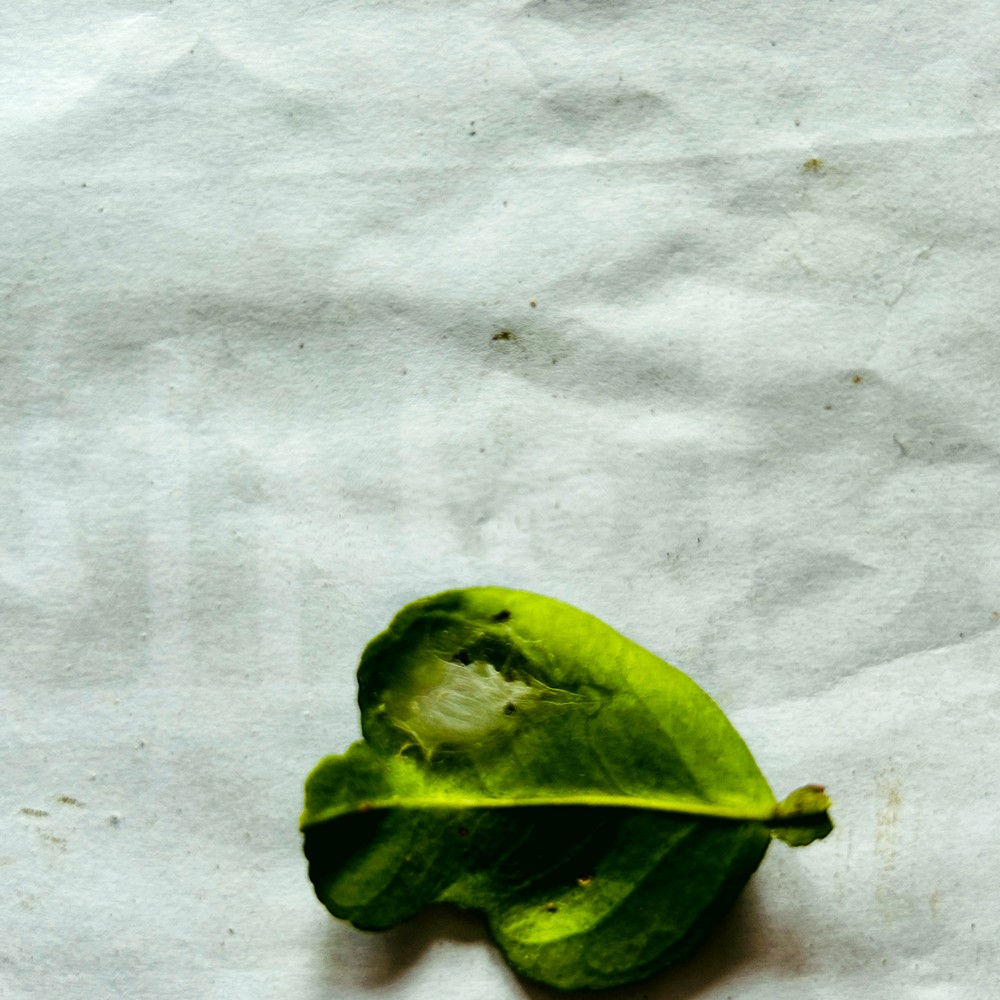
Label: Spider Mites